Jim Bacchus

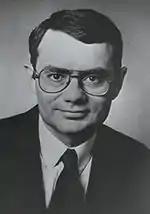
Bacchus while in congress.

In 1990, Bacchus was elected as a member of the Democratic Party to represent Florida's 11th congressional district in the 102nd Congress and Florida's 15th congressional district in the 103rd Congress in 1992. His districts included Orlando, Cape Canaveral, and much of East Central Florida.